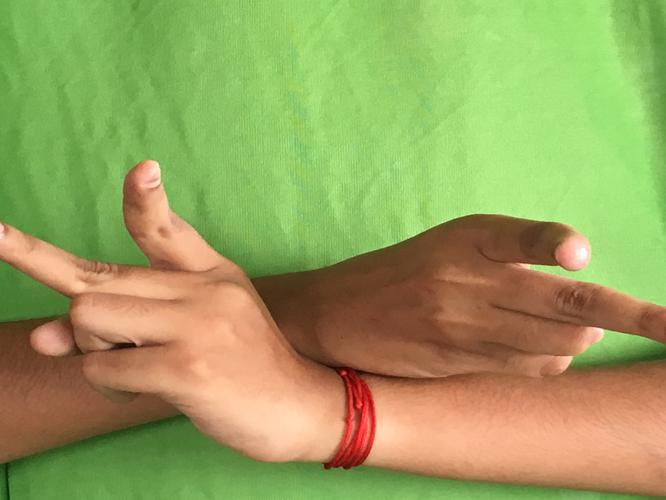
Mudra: Kartariswastika
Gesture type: double_hand